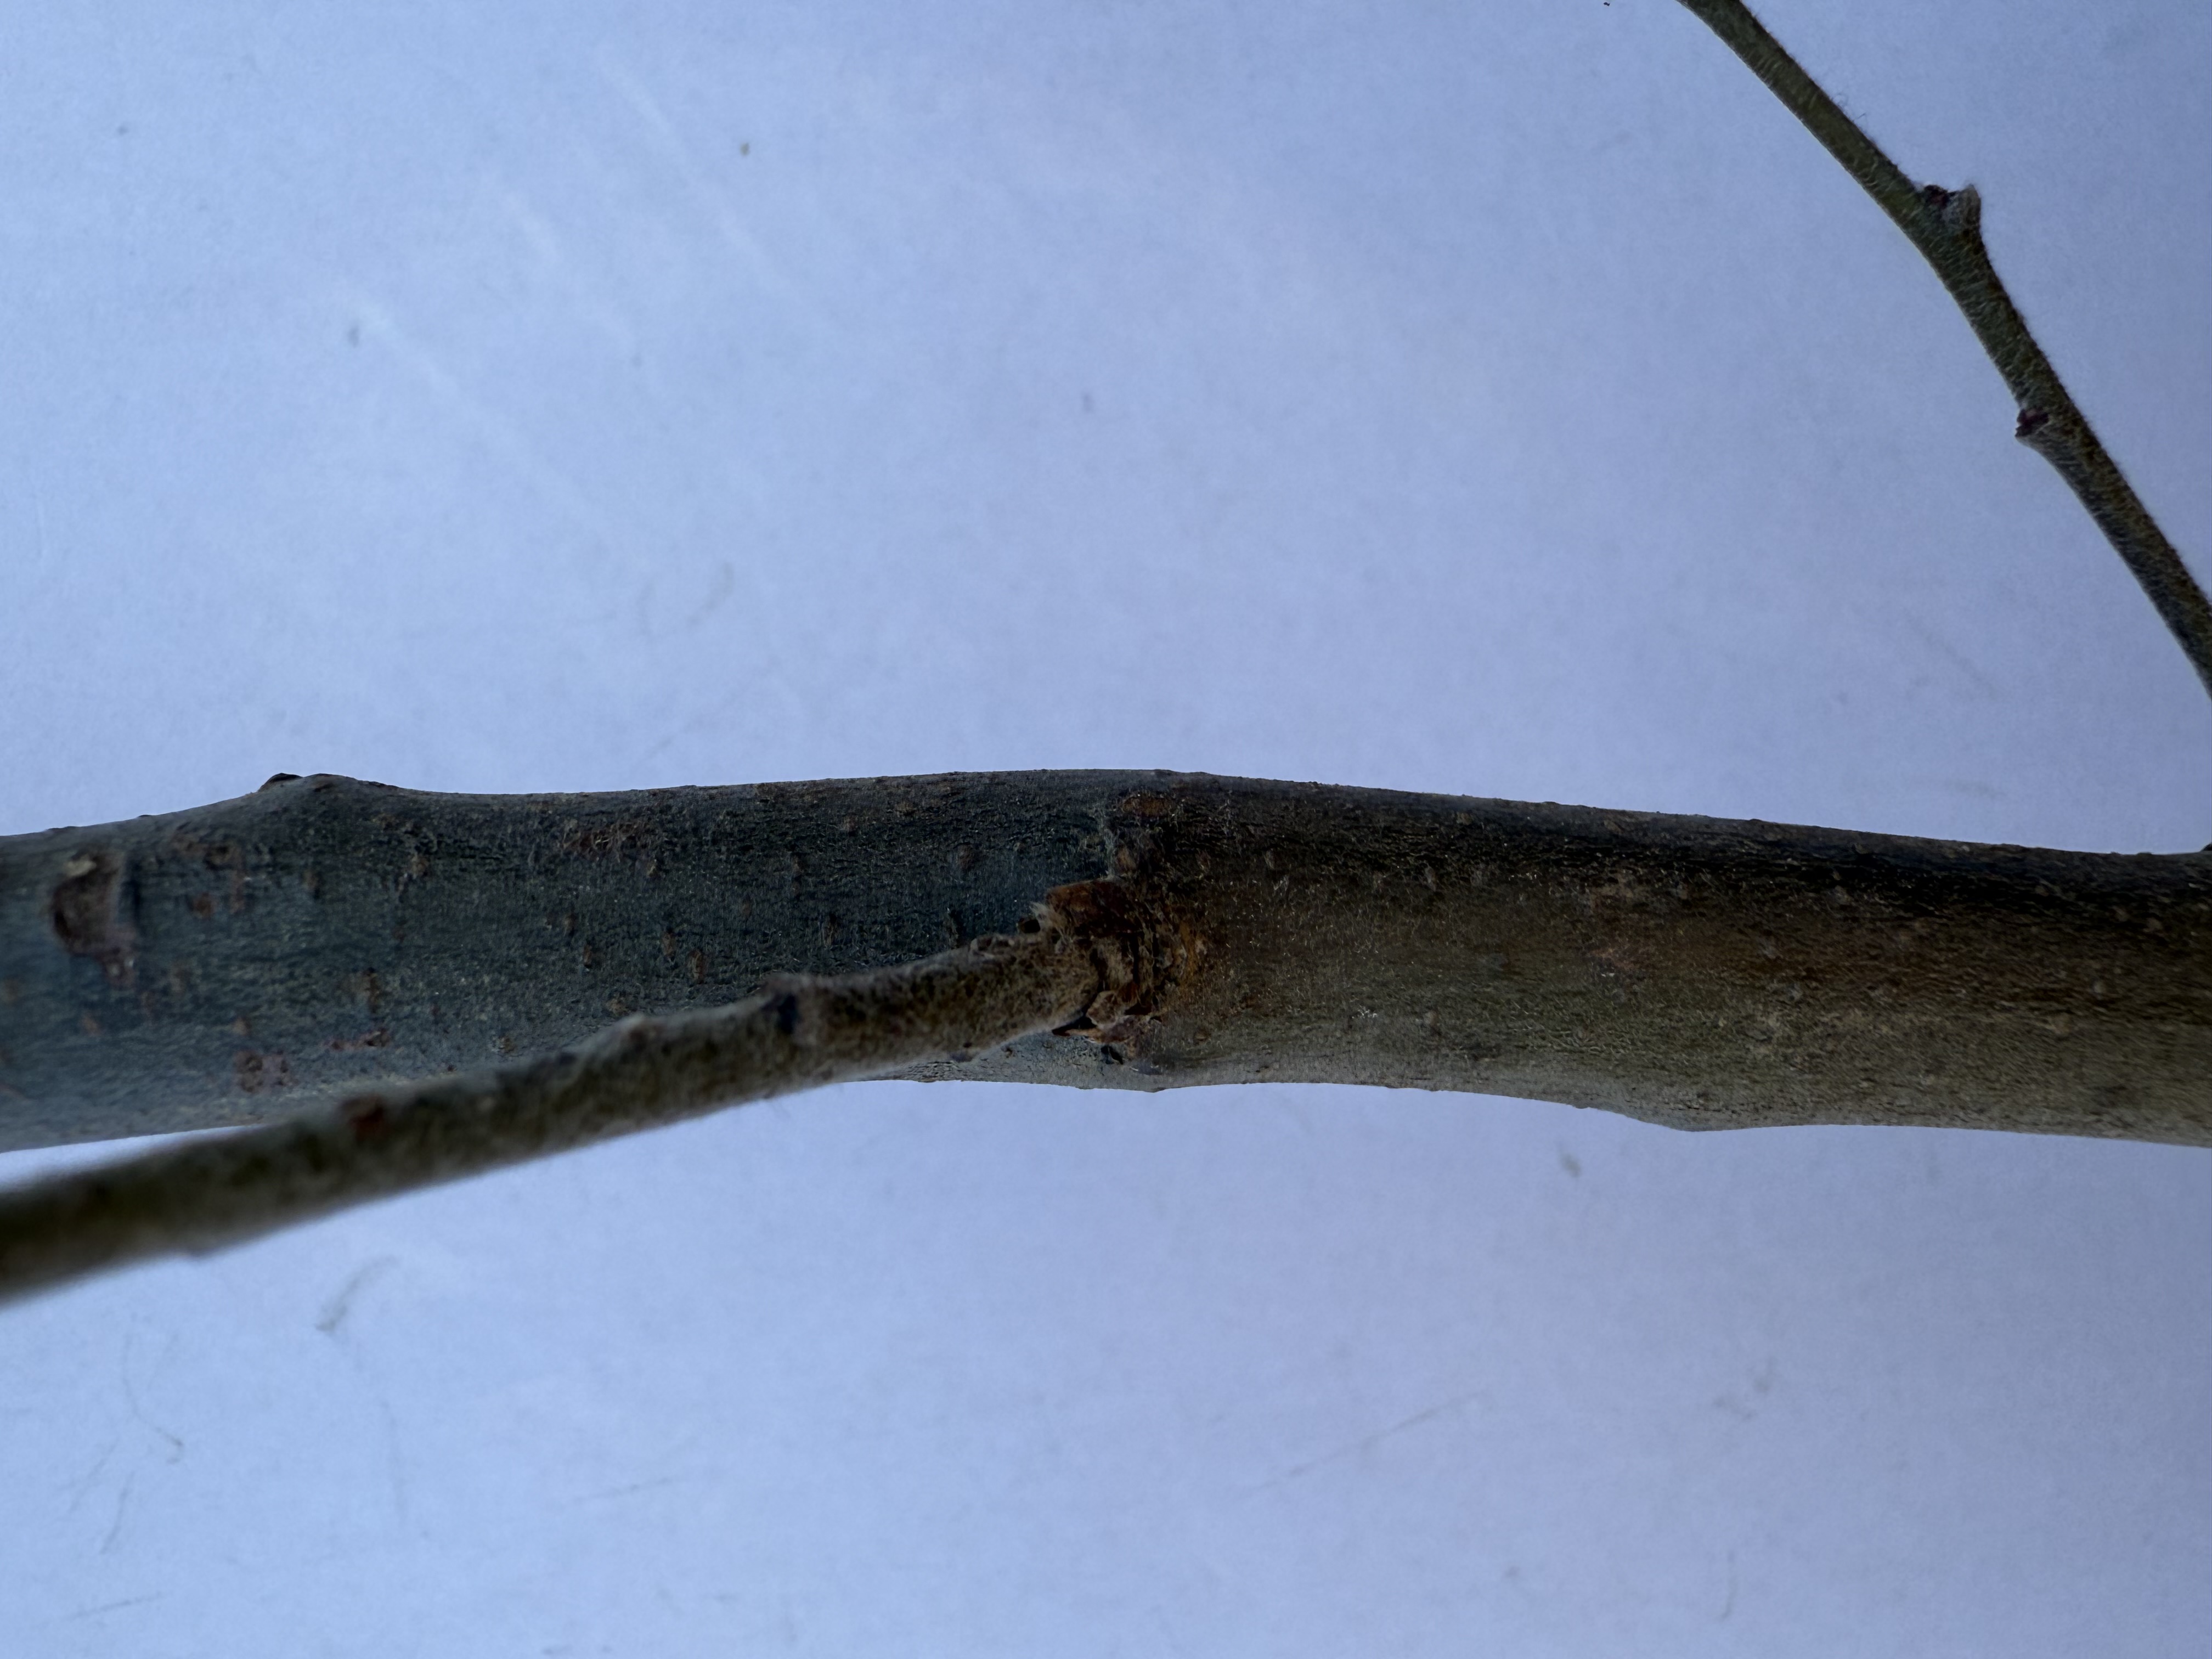
Variety: Ekmek Quince